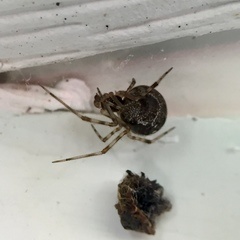
Species: Parasteatoda_tepidariorum